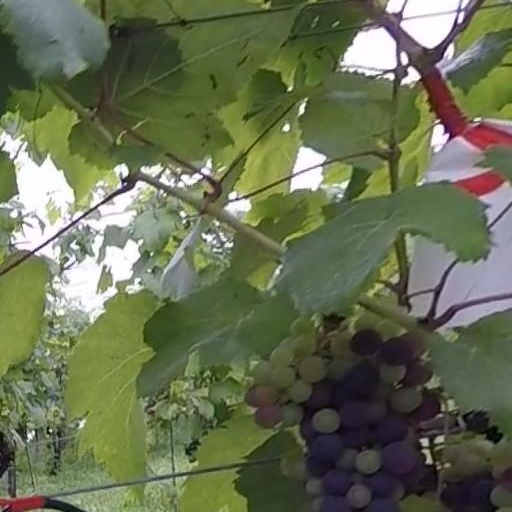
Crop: grape